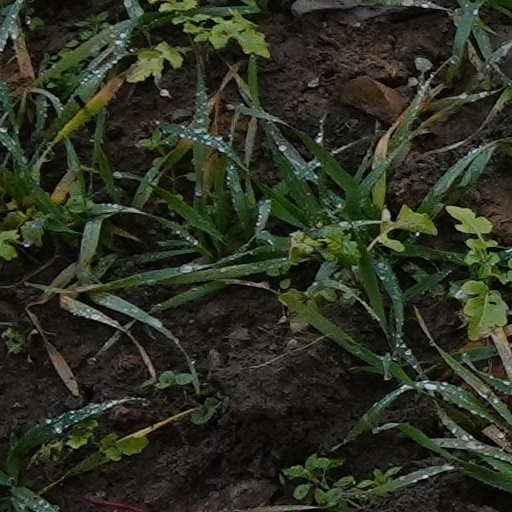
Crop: wheat